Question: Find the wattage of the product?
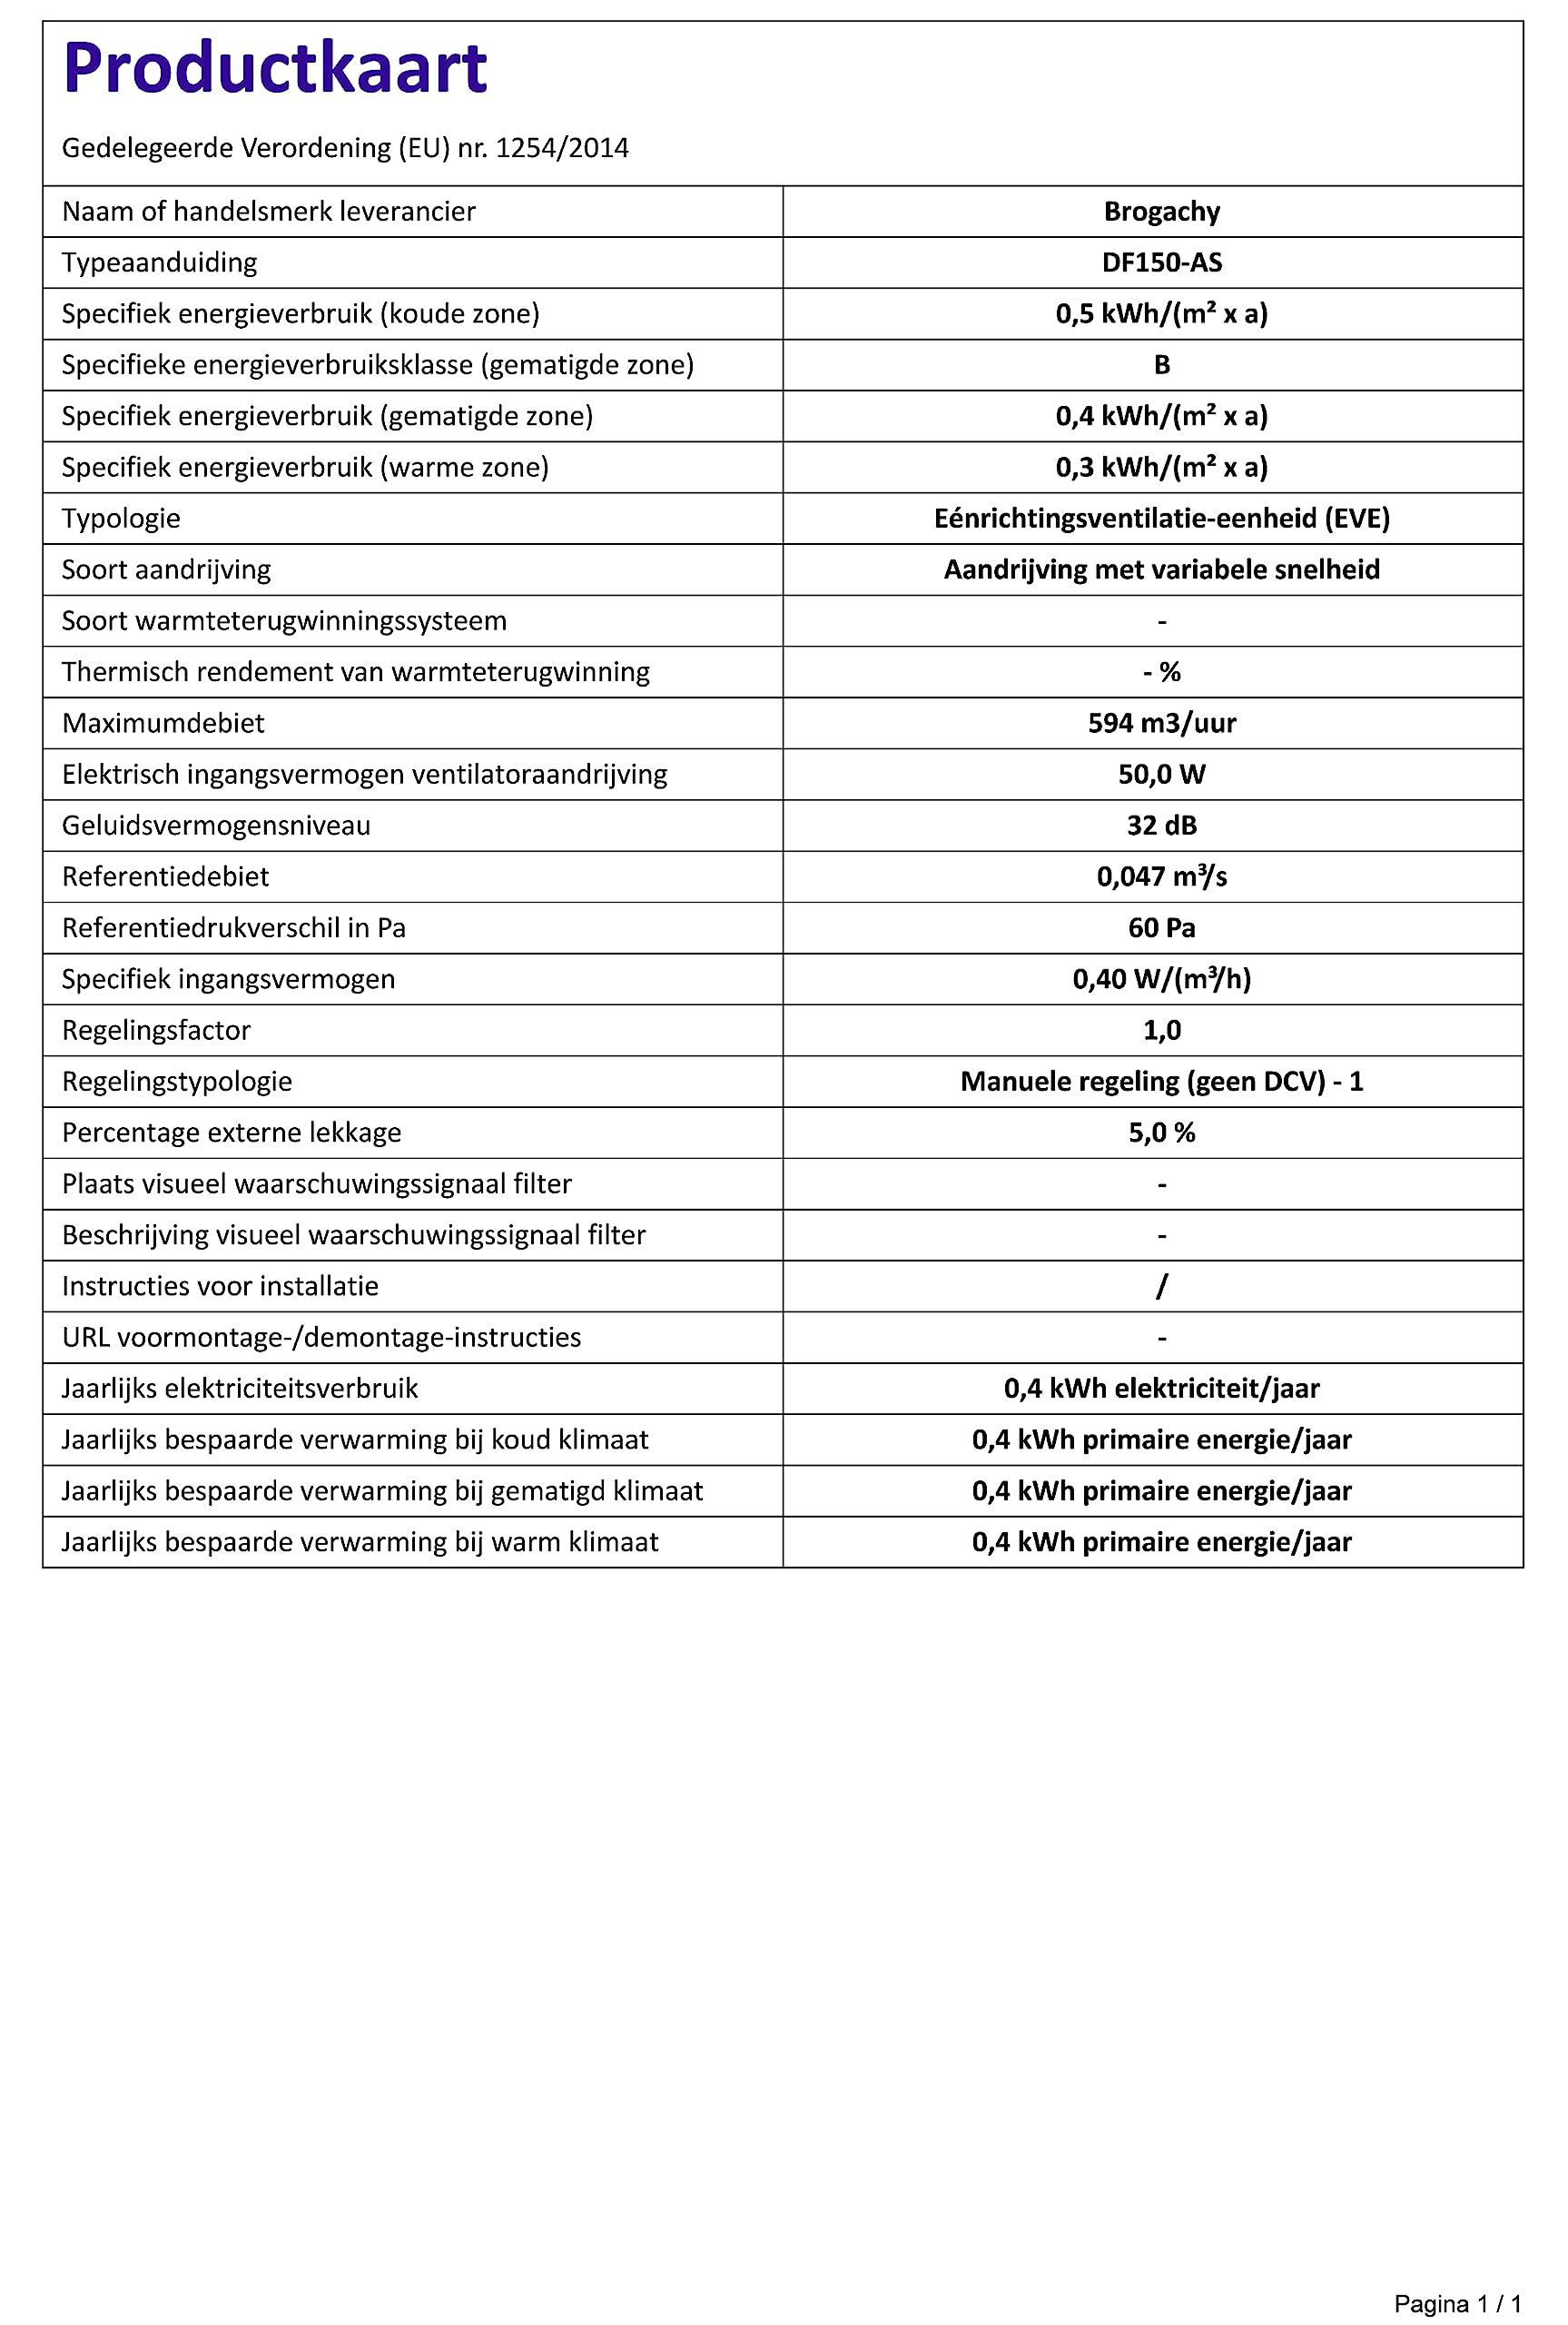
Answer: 0.4 watt